Drinov Peak

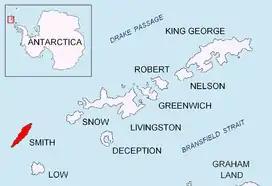
Location of Smith Island in the South Shetland Islands.

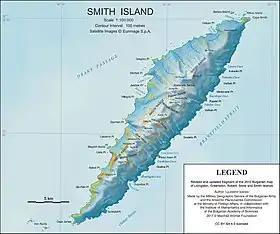
Topographic map of Smith Island.

Drinov Peak is a peak rising to 1519 m in Imeon Range on Smith Island, South Shetland Islands. Situated 3.6 km north-northeast of Antim Peak, 1.9 km north of Slatina Peak, 2.91 km east-southeast of Jireček Point and 1.85 km southwest of Mount Pisgah. Overlooking Ovech Glacier to the southeast, Vetrino Glacier to the north, Yablanitsa Glacier to northwest, and Chuprene Glacier to the southwest. Bulgarian early mapping in 2009. Named after the Bulgarian scientist Marin Drinov (1838–1906), founding chairman of the Bulgarian Academy of Sciences.